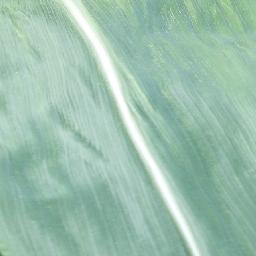
Label: Corn___healthy